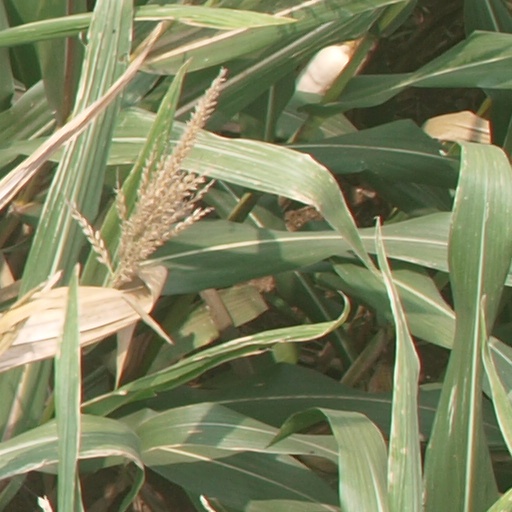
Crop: maize; corn